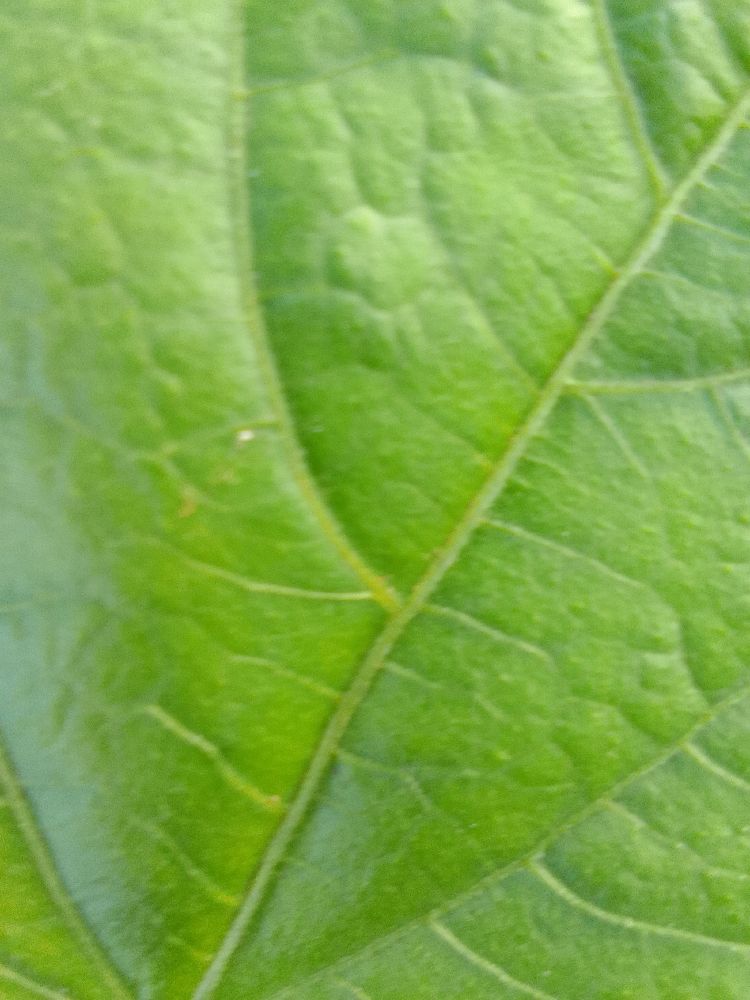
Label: healthy